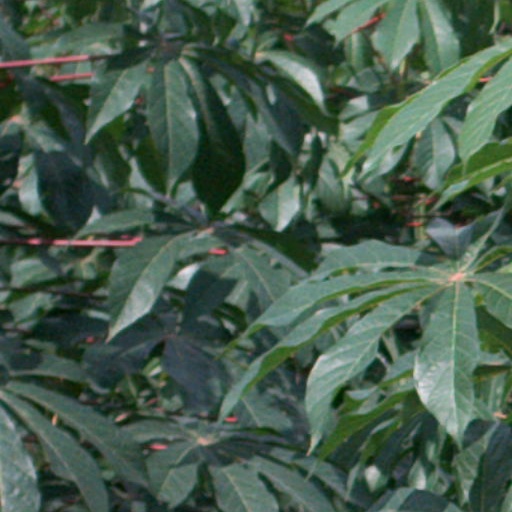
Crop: cassava